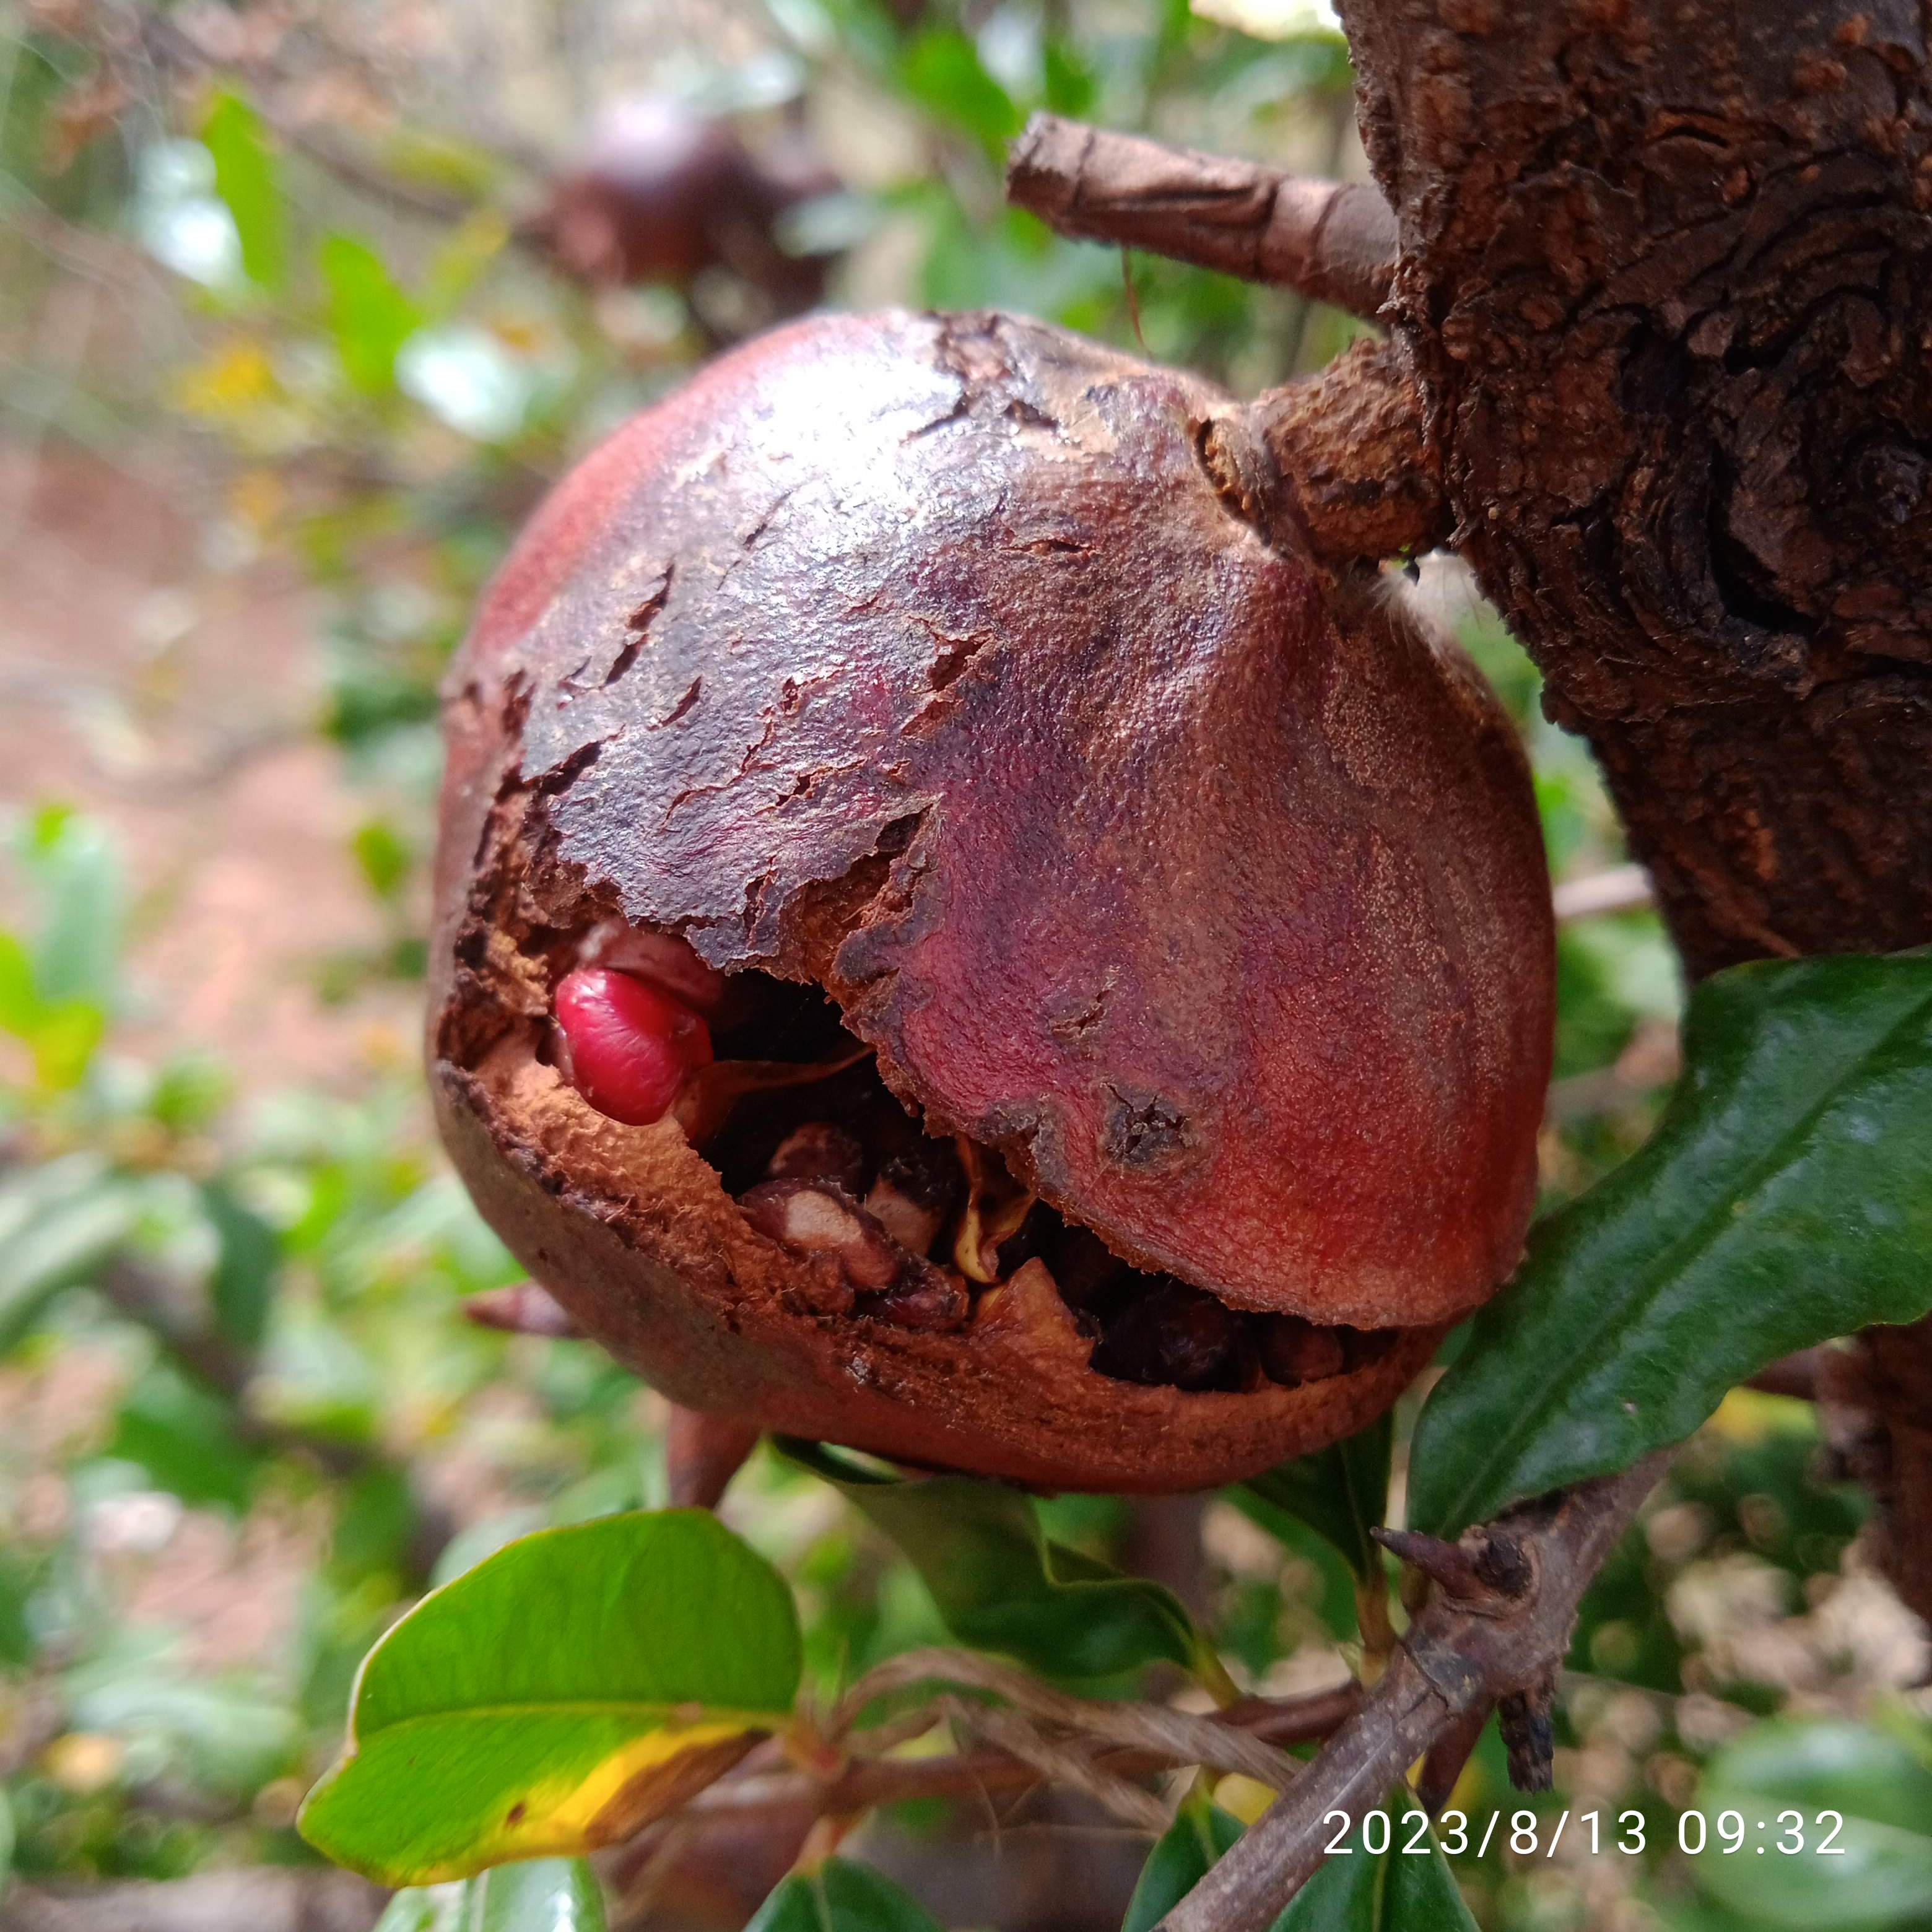
Label: Bacterial_Blight